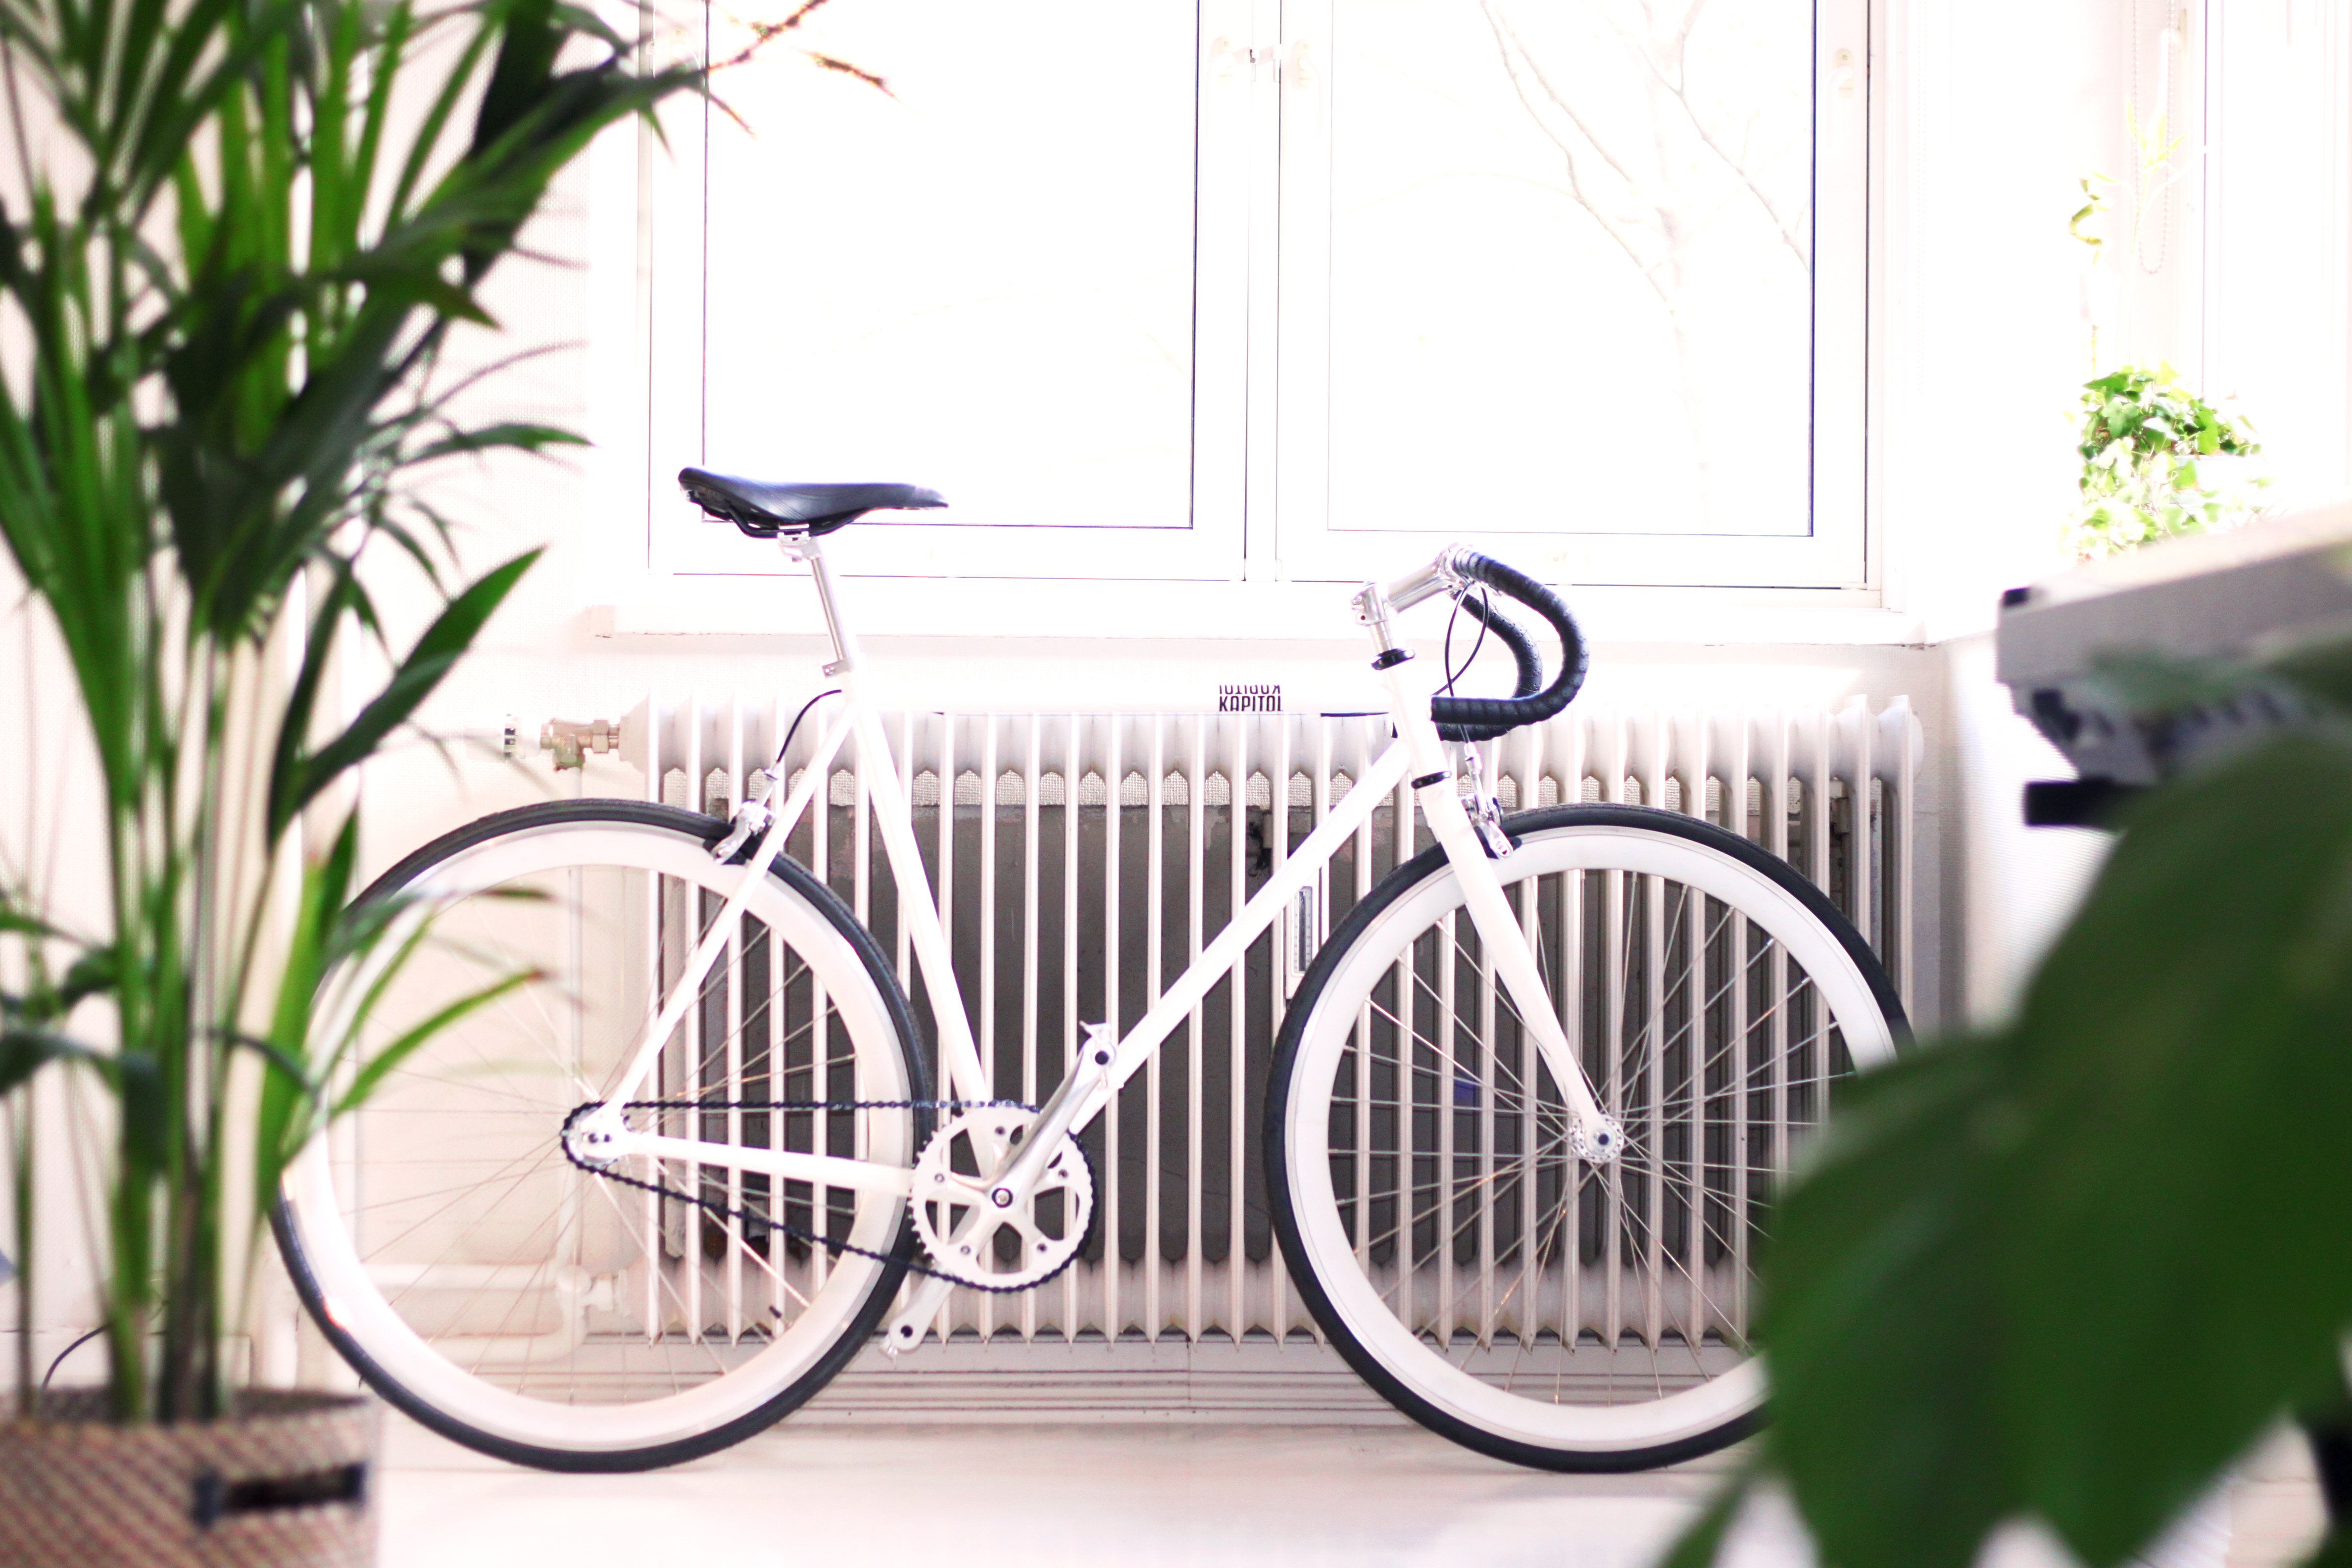
table, chair, vehicle, furniture, product